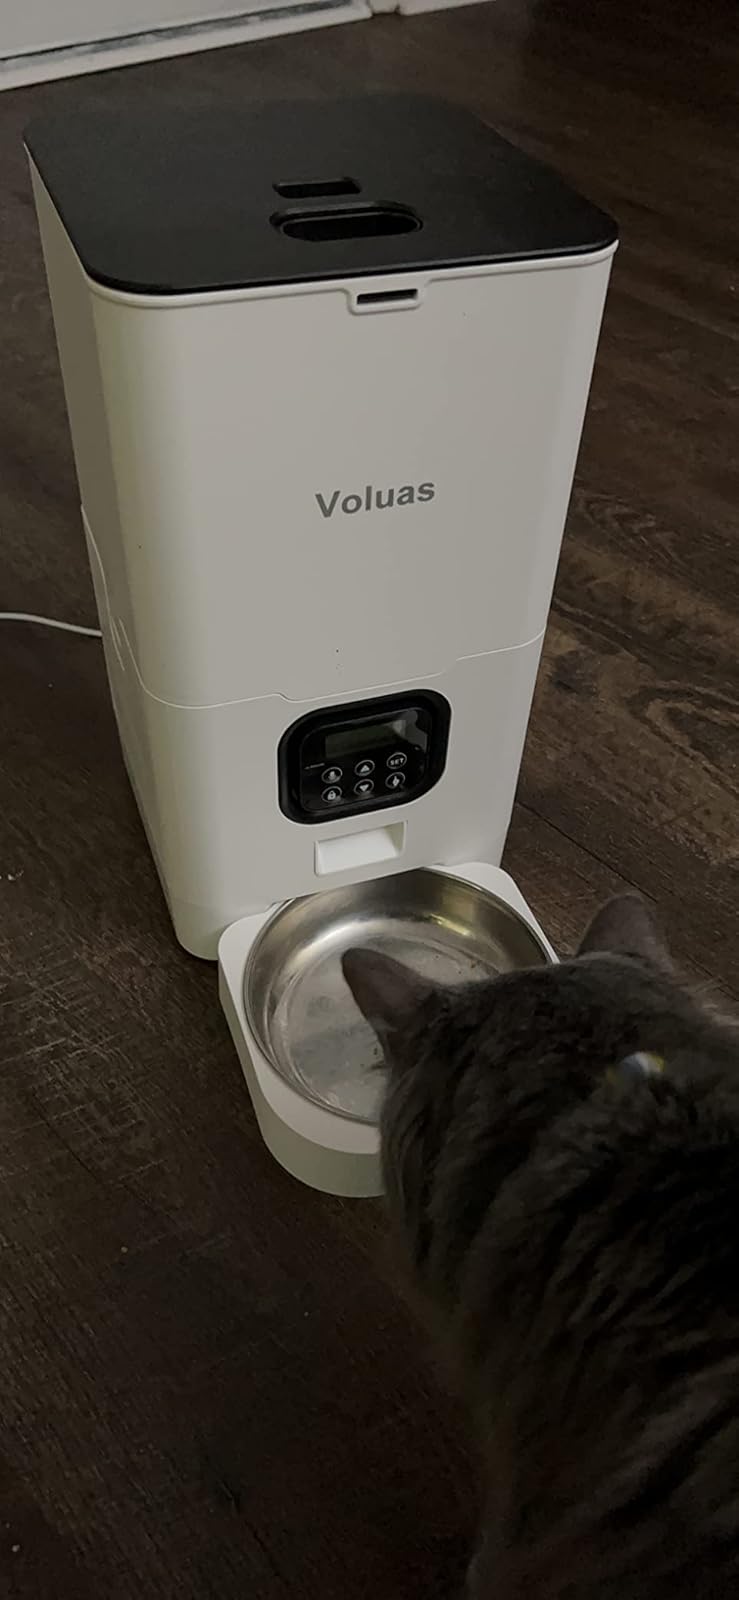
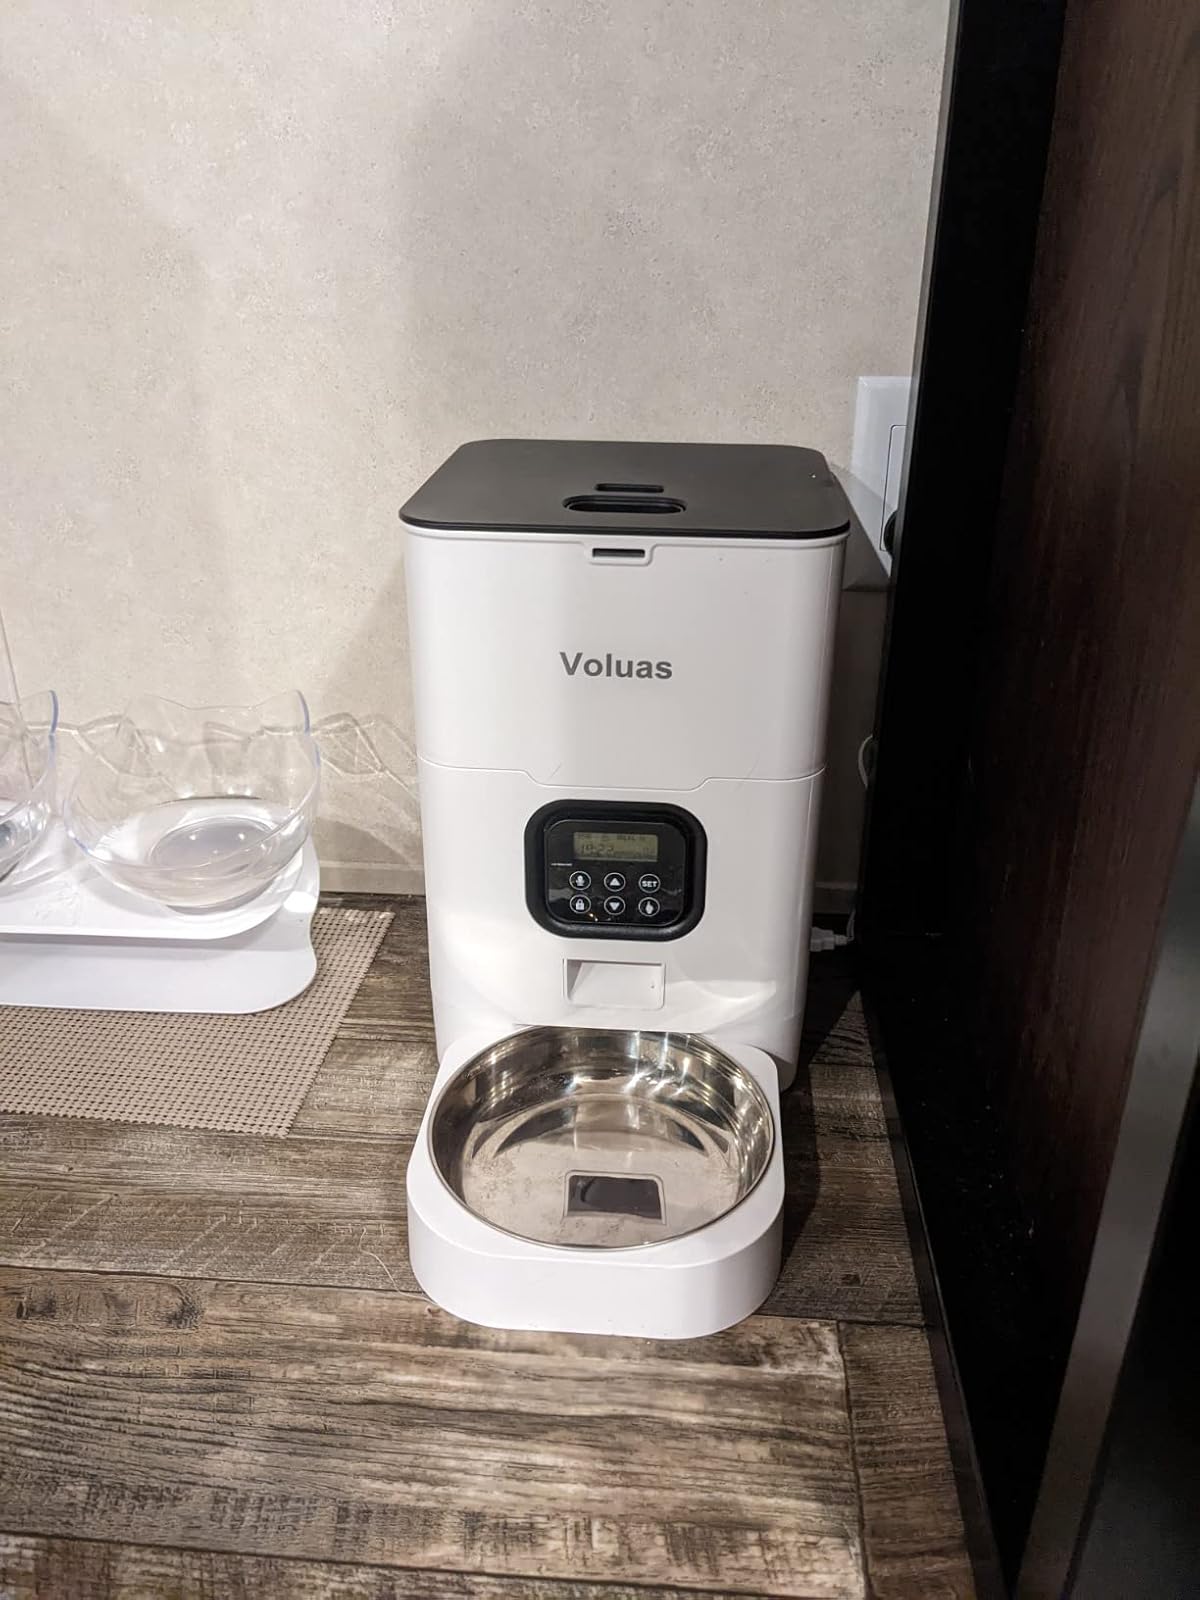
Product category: items_feeder
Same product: yes